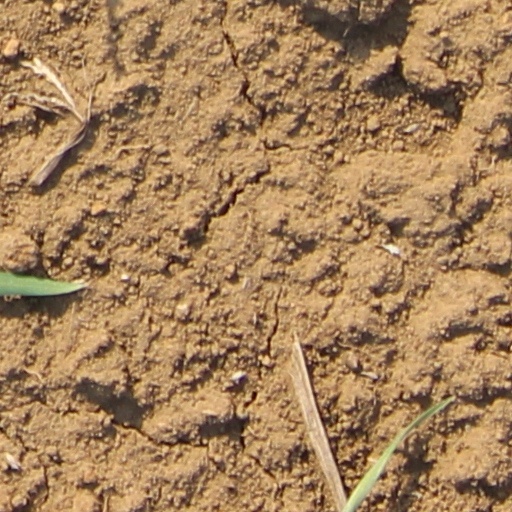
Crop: wheat